St Andrews

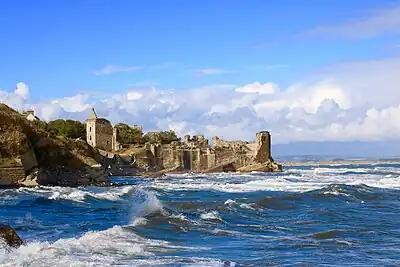
The ruins of St Andrews Castle

Local news and television programmes are provided by BBC Scotland and STV North. Television signals are received from either the Angus or Durris TV transmitters.